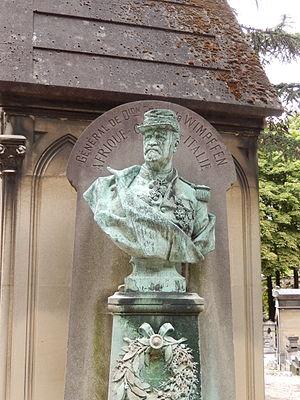
Tombe de Emmanuel Wimpffen (cimetière du Père Lachaise, division 47)
Le baron Emmanuel Félix de Wimpffen, né le 13 septembre 1811 à Laon et mort 26 février 1884 à Paris, est un général français de la guerre franco-prussienne de 1870.